Chattanooga, Tennessee

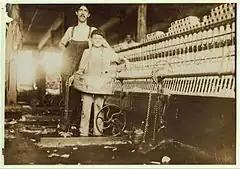
Child labor at Richmond Spinning Mill in Chattanooga, 1910. Photo by Lewis Hine.

Chattanooga's economy includes a diversified and growing mix of manufacturing and service industries.